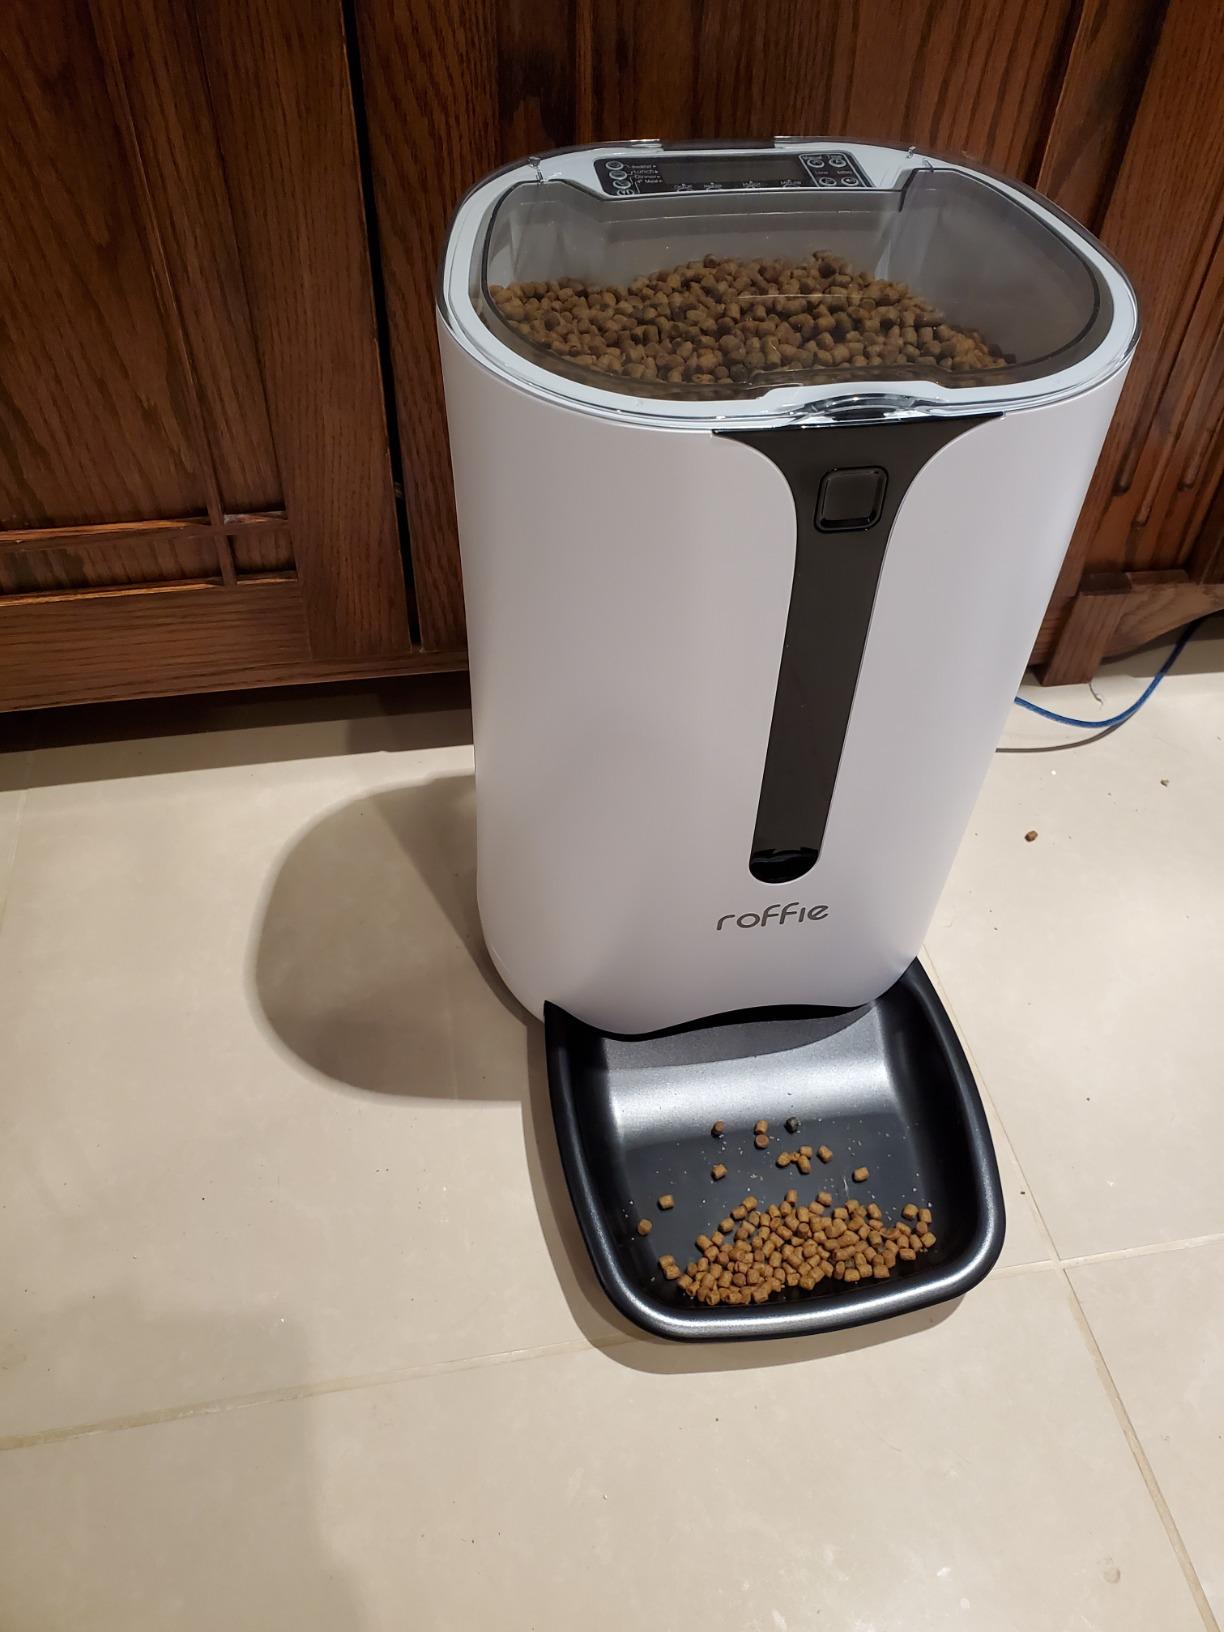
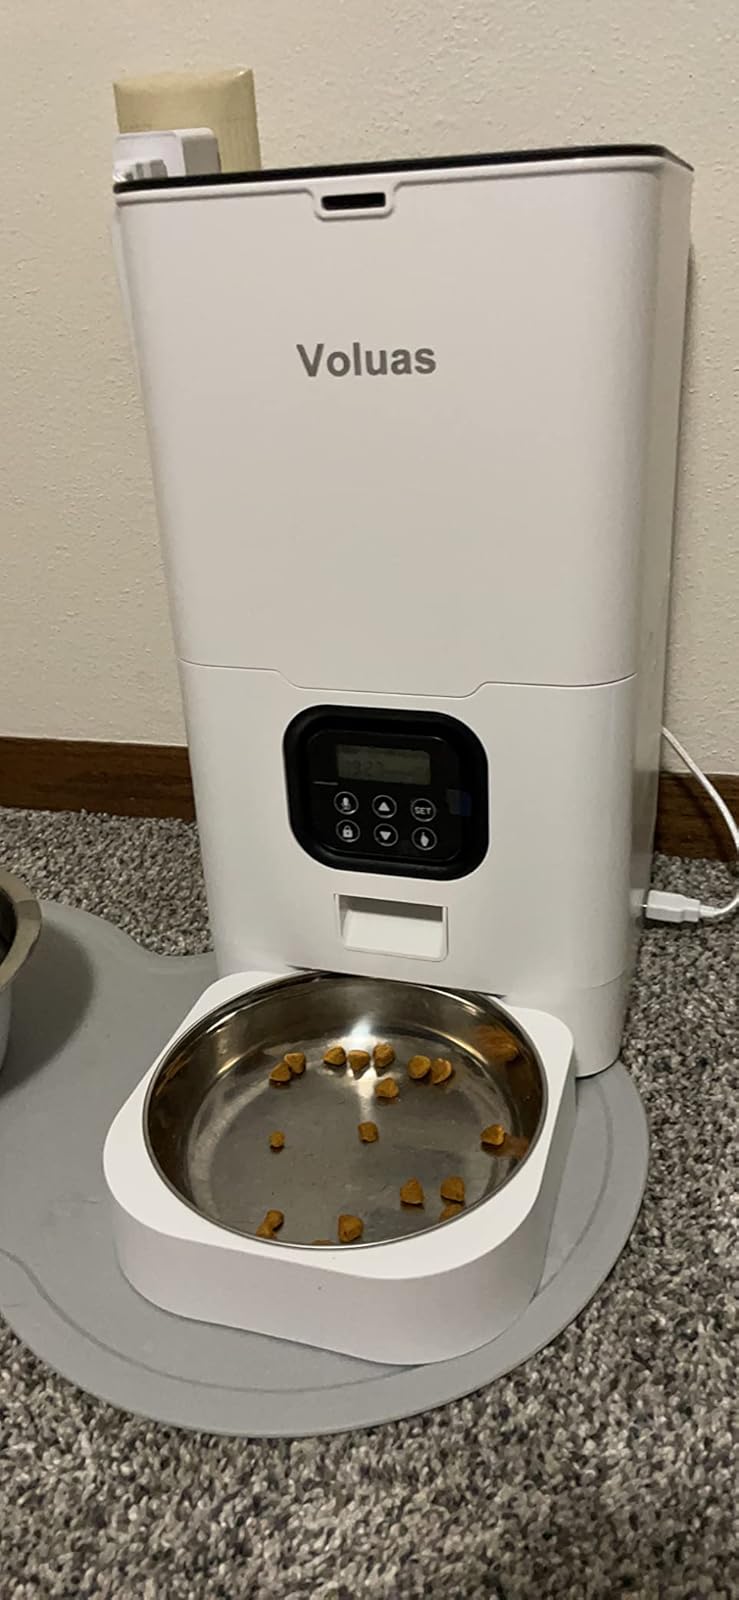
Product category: items_feeder
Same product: no